Sibu

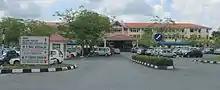
The Sibu Hospital.

The court complex is located at Tun Abang Haji Openg Street, Sibu. It contains the High Court, Sessions Court, and the Magistrate Court. The Sibu town also has a Syariah Court located at Kampung Nyabor Street with jurisdictions in Sibu, Kanowit and Selangau districts. There is one district police headquarters at Tun Abang Haji Openg Street. The Sibu central police station is located at Kampung Nyabor Street. Sungai Merah police station and Lanang police station are also located in Sibu town area. There is also a prison in Sibu.